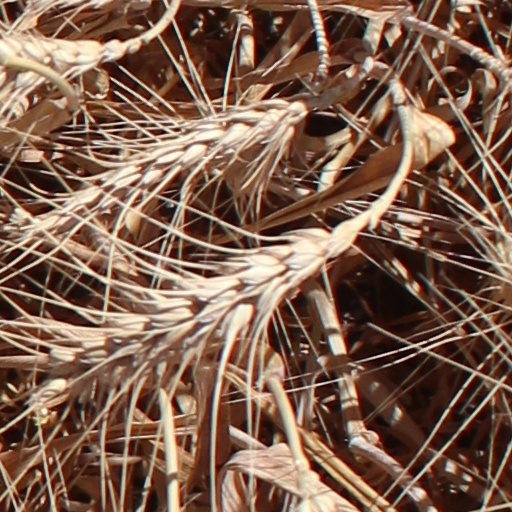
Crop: wheat